Josef Mařatka

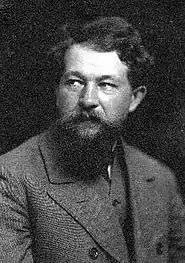
Josef Mařatka (date unknown)

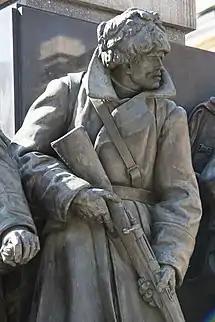
A restored figure from "Prague's Victorious Sons"

Josef Mařatka (21 May 1874 – 20 April 1937) was a Czech sculptor. His work was influenced by Antoine Bourdelle.